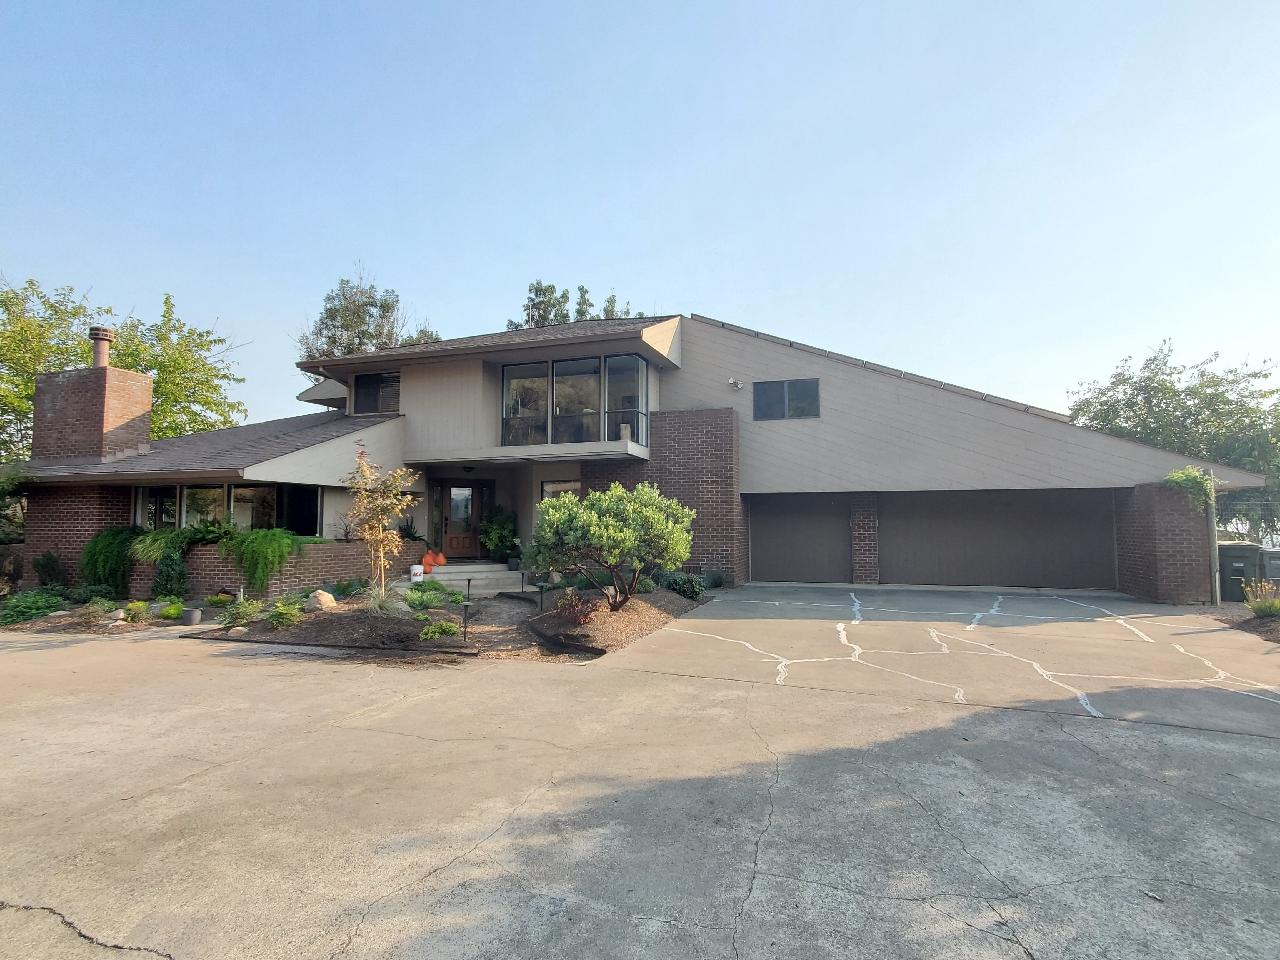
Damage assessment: no_damage